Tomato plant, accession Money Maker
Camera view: horizontal (90 deg, fisheye); turntable rotation: 60 degrees
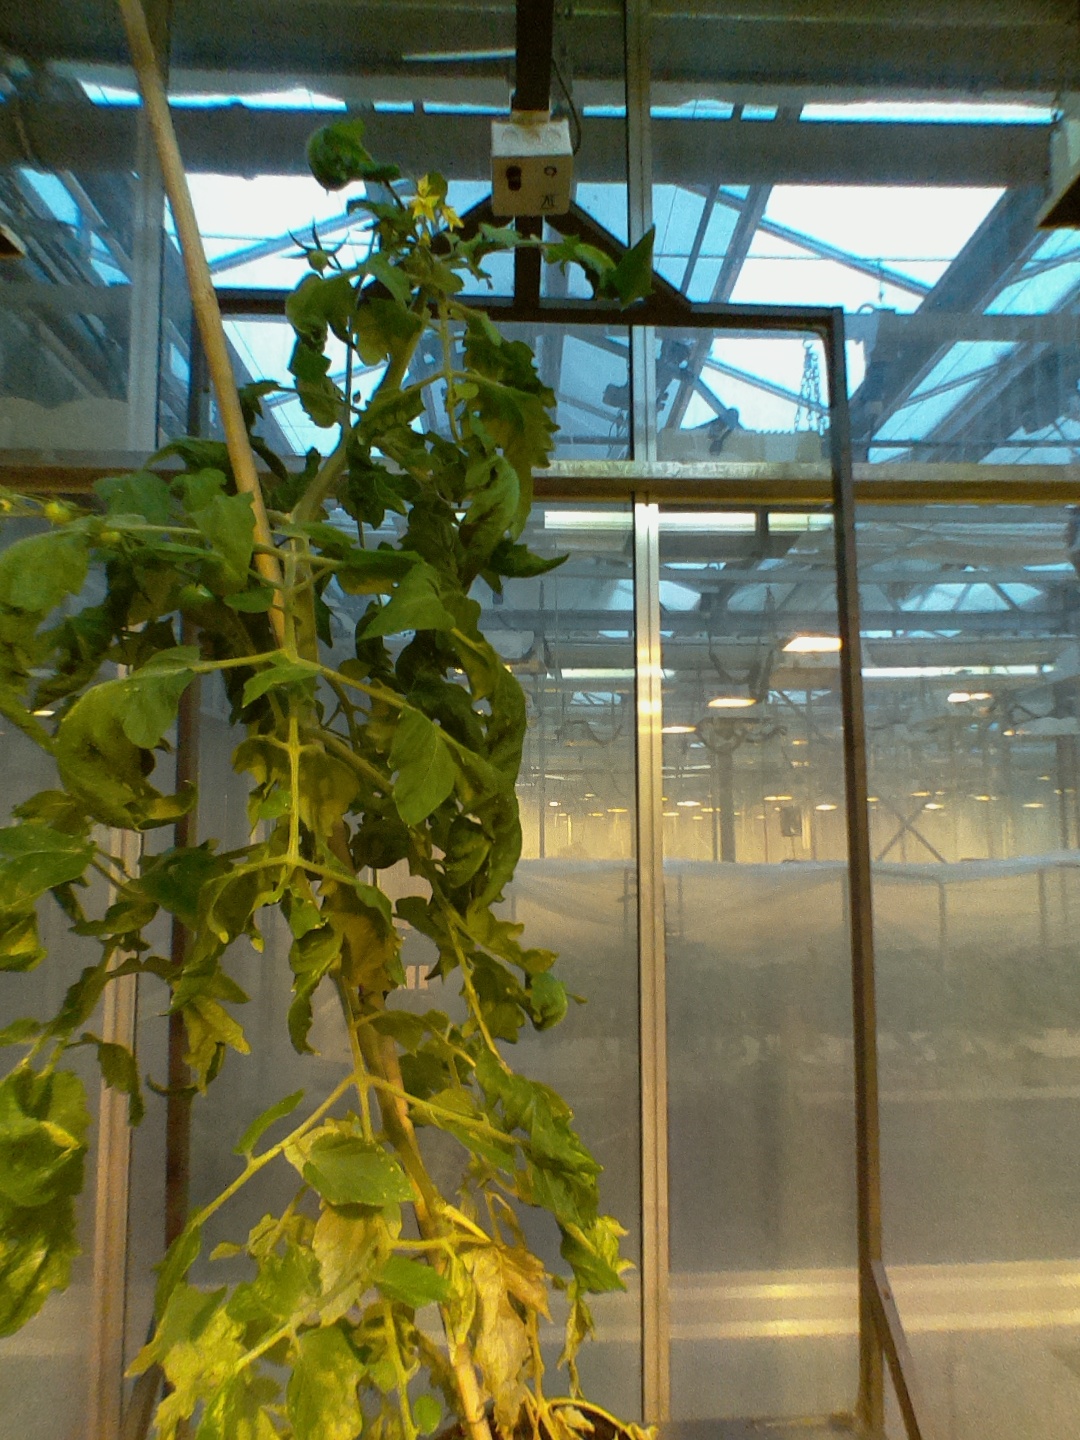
BBCH growth stage 72: 20%-30% of final fruit size